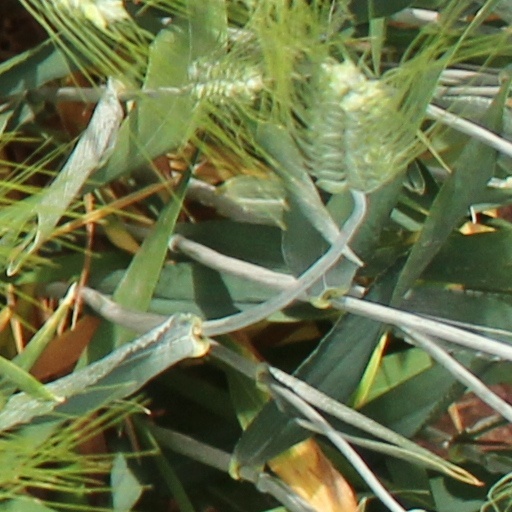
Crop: wheat